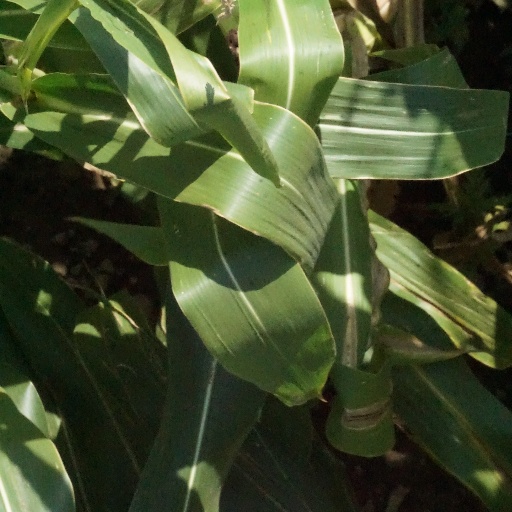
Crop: maize; corn